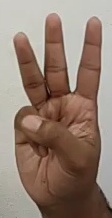
ASL sign: W